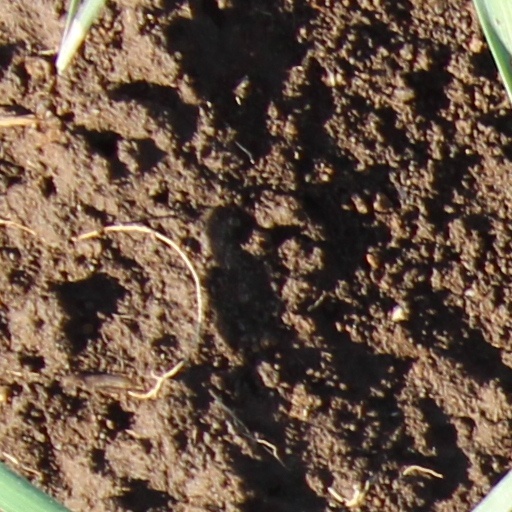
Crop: wheat